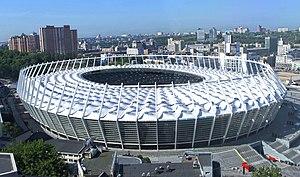
Le NSC Olimpiski est un stade ukrainien de 70 050 places situé à Kiev.